Brian Poldberg

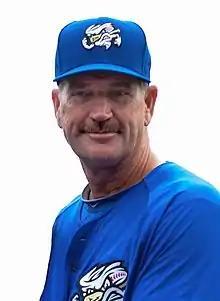
Poldberg with the Omaha Storm Chasers in 2015

Brian John Poldberg (born May 16, 1957) is a retired American professional baseball coach and manager. From 2014 to 2021, he managed the Omaha Storm Chasers, the Triple-A affiliate of the Kansas City Royals.